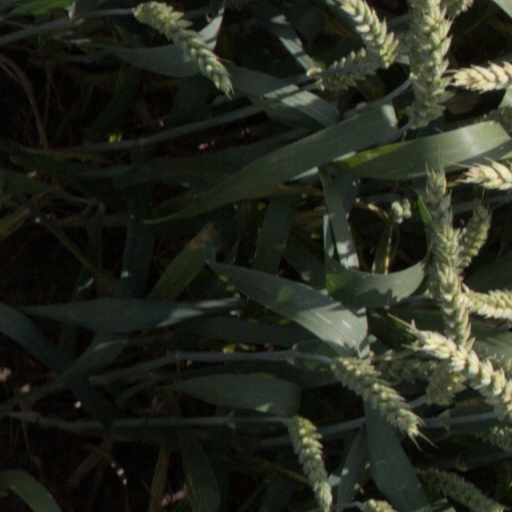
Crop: wheat